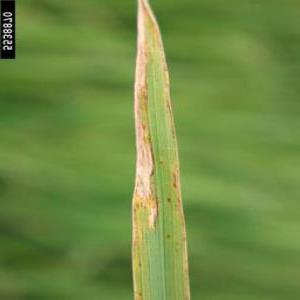
Disease: Bacterialblight